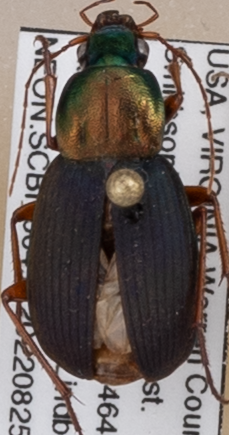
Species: Chlaenius emarginatus
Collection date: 2022-08-25
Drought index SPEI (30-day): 1.082
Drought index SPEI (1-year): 0.9
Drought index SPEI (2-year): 0.8